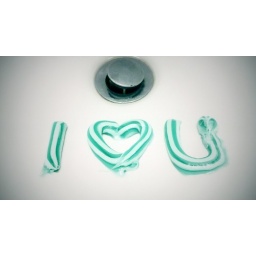
Found this in the bathroom sink when I woke up this morning. Love the boyfriend.